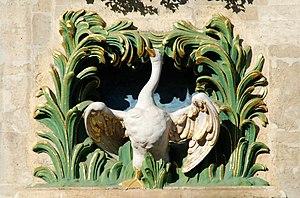
Belgique - Bruxelles - Grand-Place - Maison du Cygne This is a photo of a monument in Brussels, number: 2043-0065/009
La « Maison du Cygne » est une maison de style baroque située au numéro 9 de la Grand-Place de Bruxelles en Belgique, entre la « Maison de l'Arbre d'Or » et la « Maison de l'Étoile », au sud de la place.